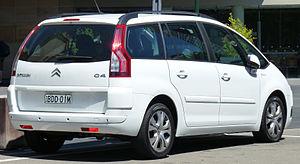
Le C4 Picasso est un monospace compact construit sur deux générations par le constructeur automobile français Citroën et dérivé de la Citroën C4.